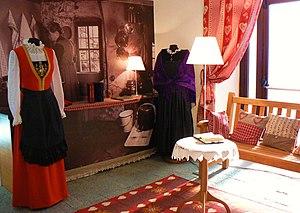
L'écomusée Walser est un musée ethnographique situé à Gressoney-La-Trinité, en Vallée d'Aoste.